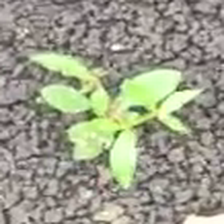
Weed species: Lamber_Quarter_plant(Chenopodium )